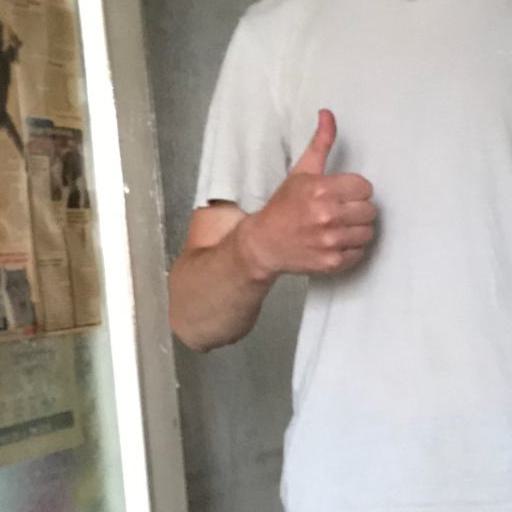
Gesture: like